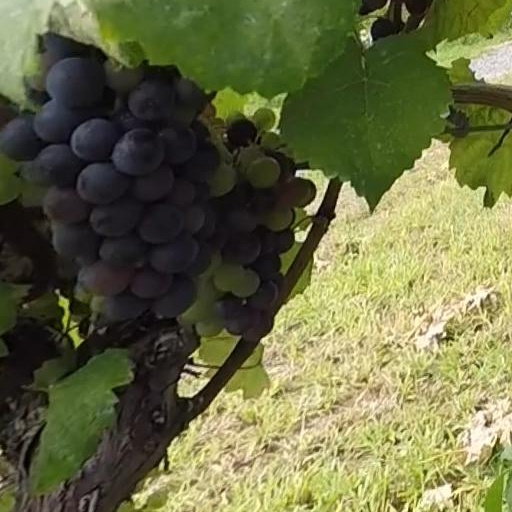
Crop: grape